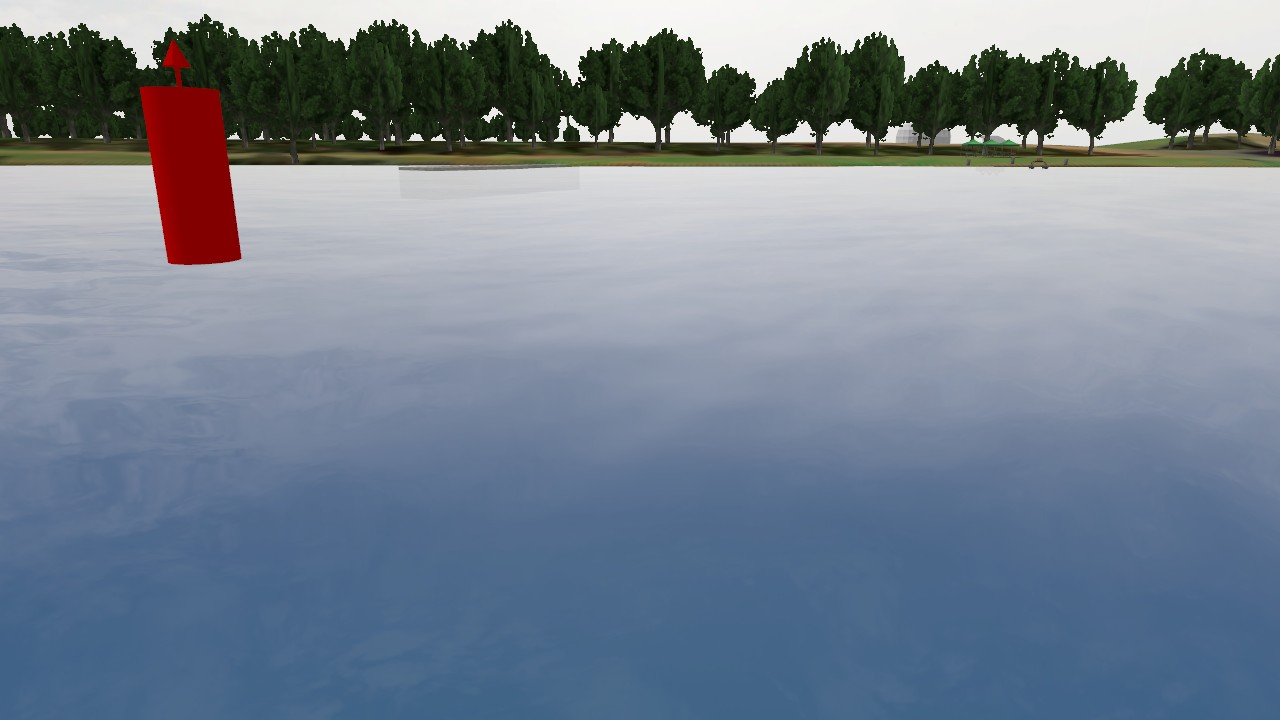
Label: lateral_starboard
Descriptions: buoy body painted entirely red ||| starboard-hand buoy painted in solid red ||| uniform red surface without any stripes